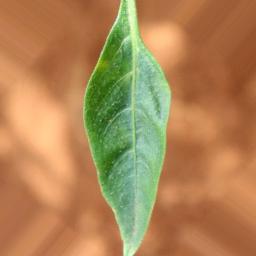
Label: healthy